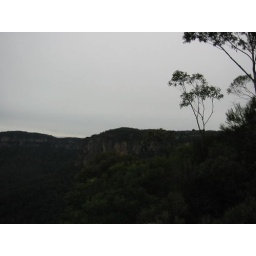
Rain forest in the blue mountains